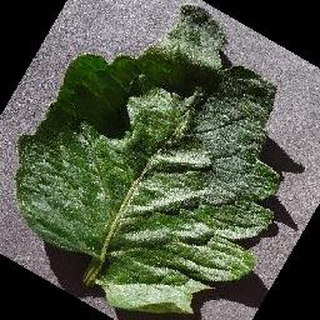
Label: healthy_tomato